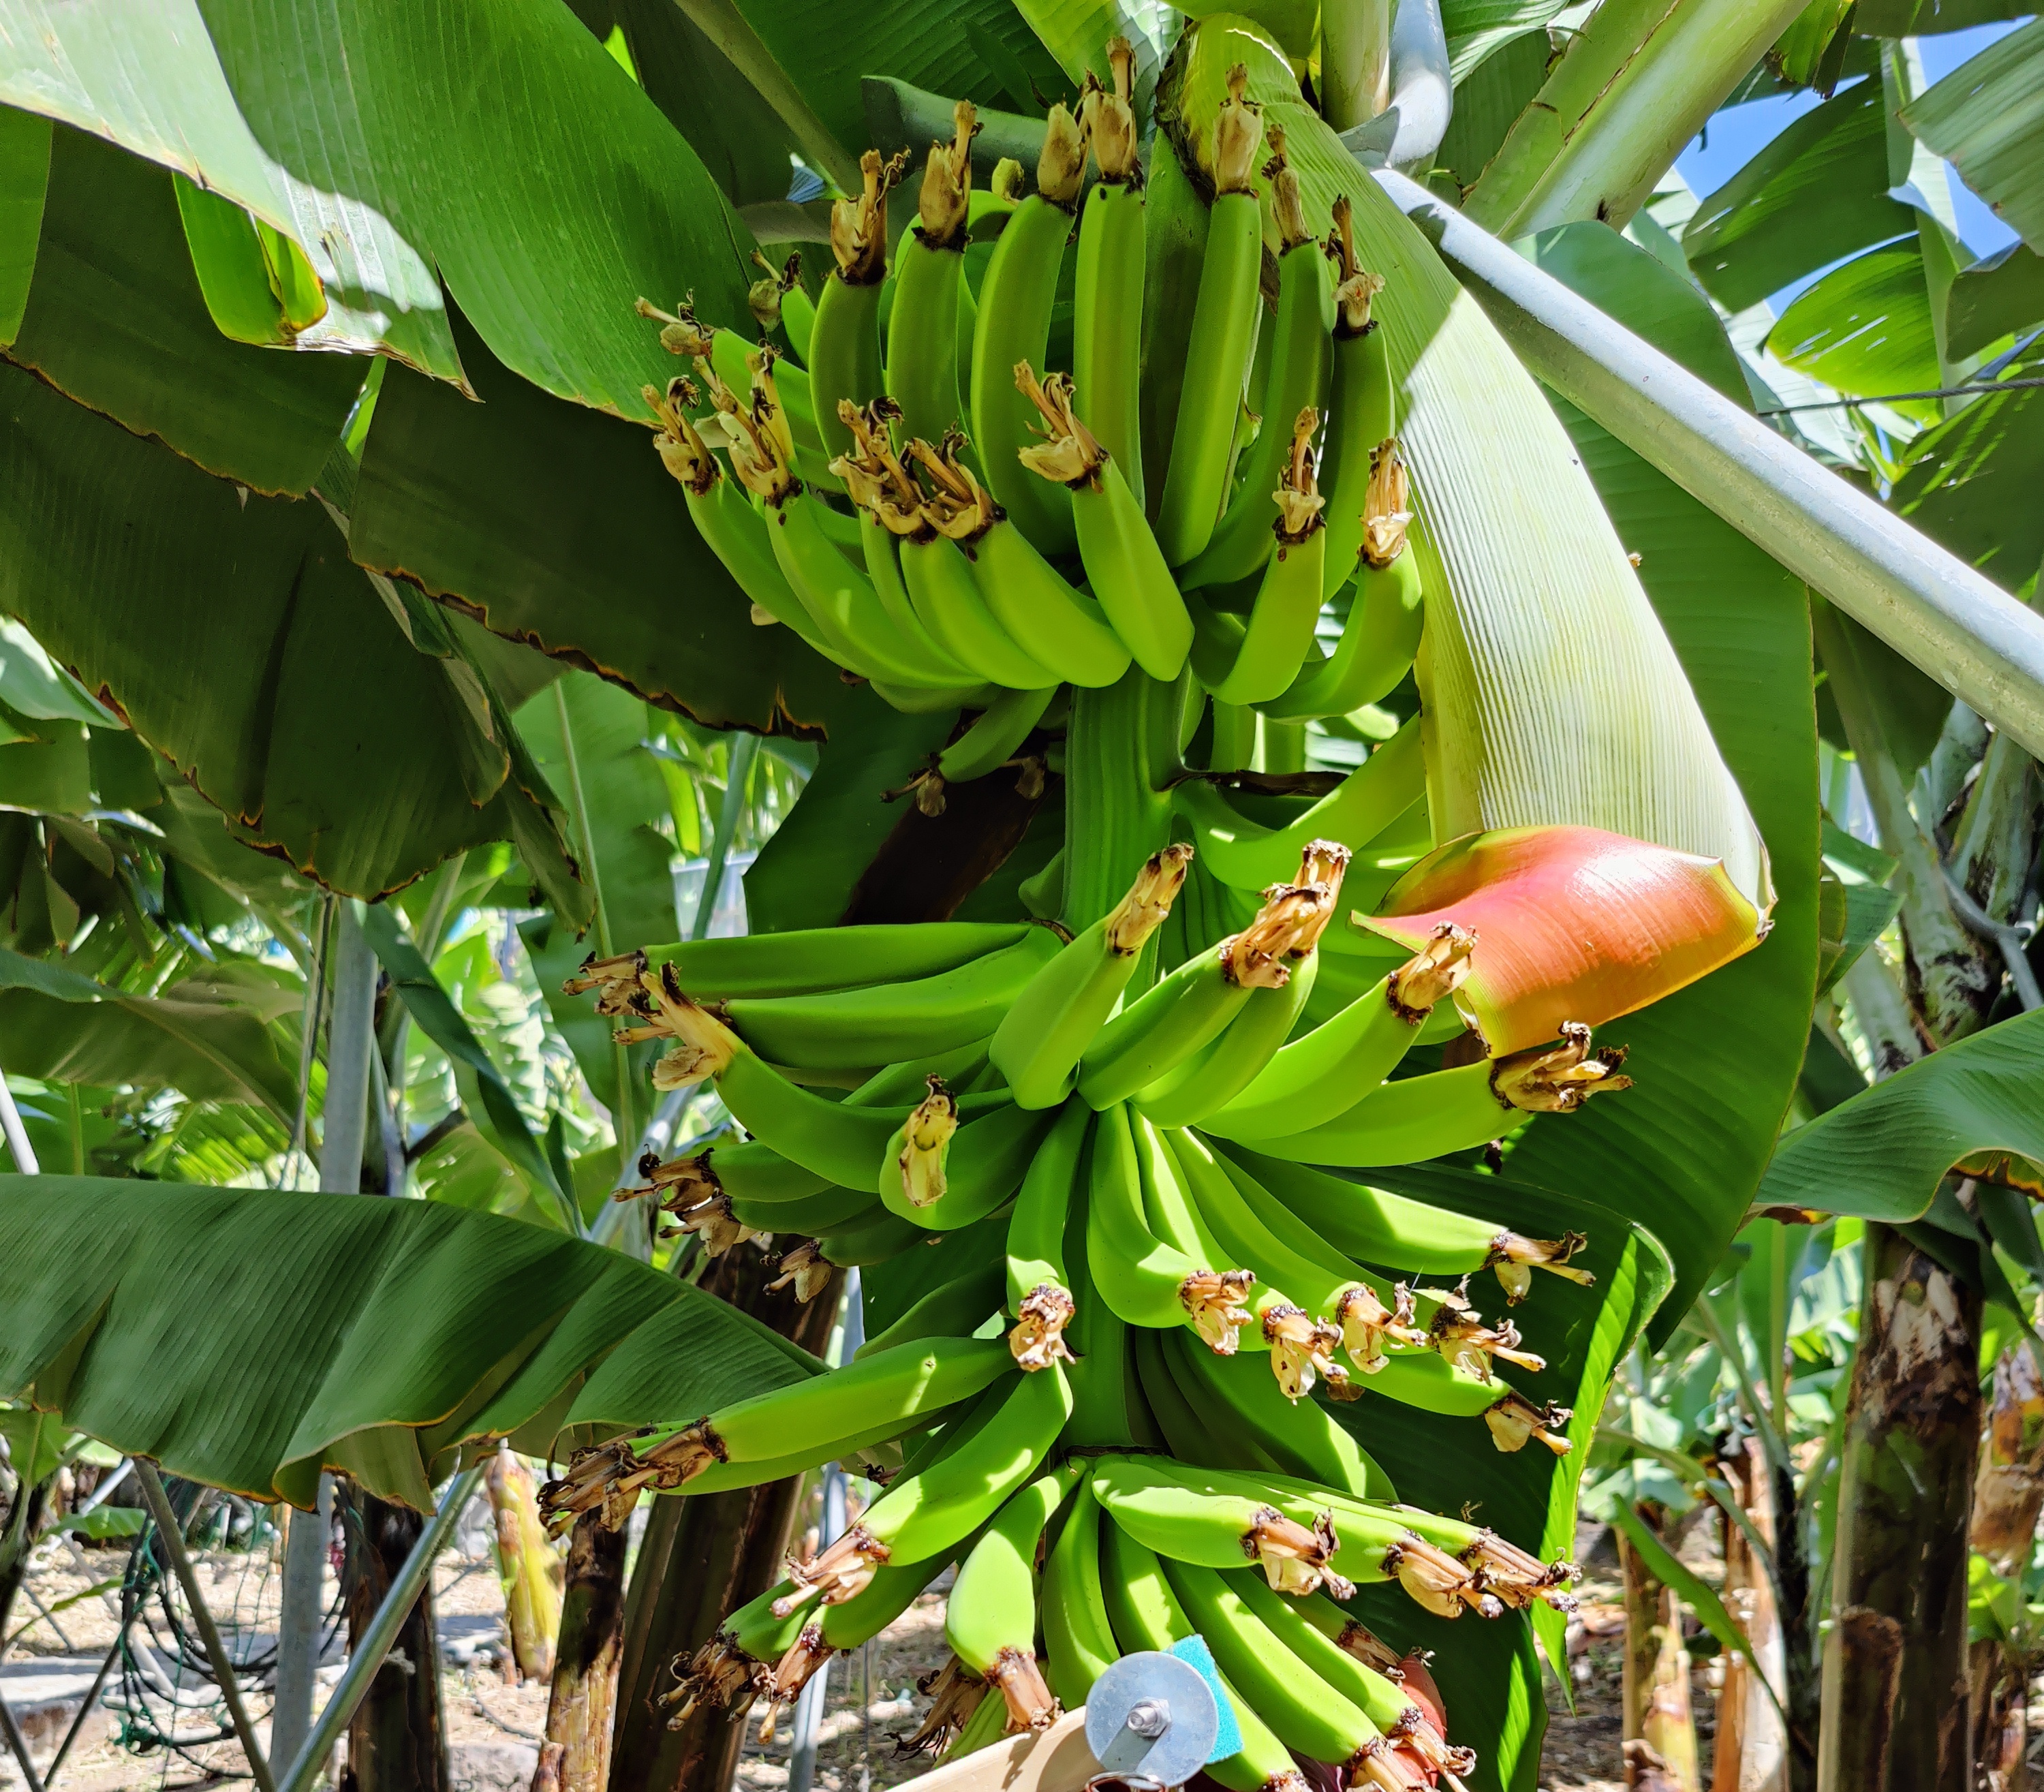
Label: Keep